CMLL Arena Coliseo Tag Team Championship

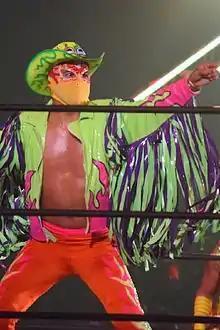
Fuego, one-half of "Los Bombardieros del Aire", the longest reigning champions to date.

The current champions are El Hijo del Villano III and Villano III Jr. in their first reign. They defeated La Ola Negra Akuma and Espanto Jr.) at "CMLL Sábados de Coliseo - 81: Aniversario de la Arena Coliseo" on April 6, 2024 in Ciudad de Mexico.